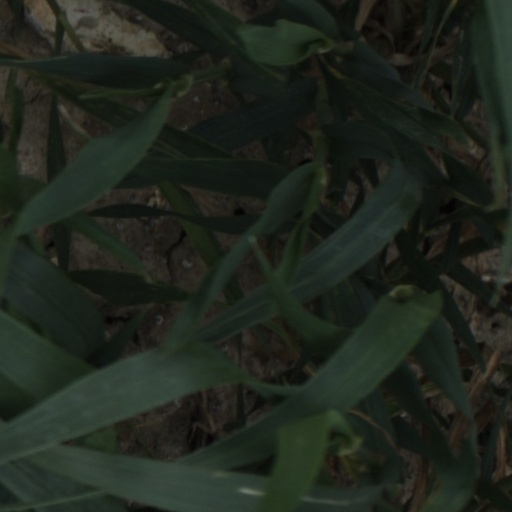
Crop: wheat